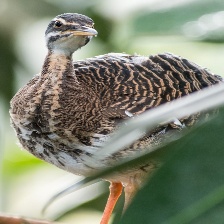
Species: SUNBITTERN
Scientific name:  EURYPYGA HELIAS